Dante Boon

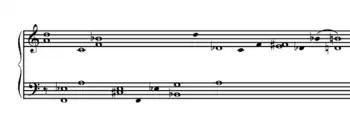

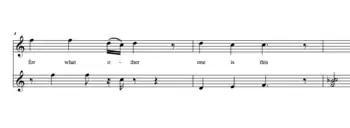

Many of Boon's works are composed so as to give players room to discover their own way through the piece. His clarinet piece "3x", for example, consists of three staves of music containing pitches in three respective registers among which the clarinetist is free to move. In a program note, Michael Pisaro describes Boon's piano piece "14x" as follows: